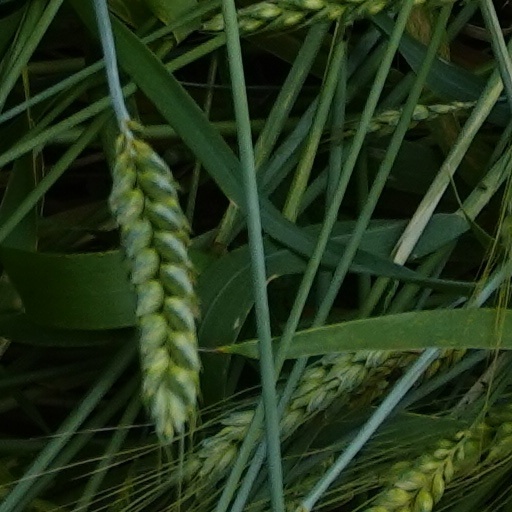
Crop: wheat